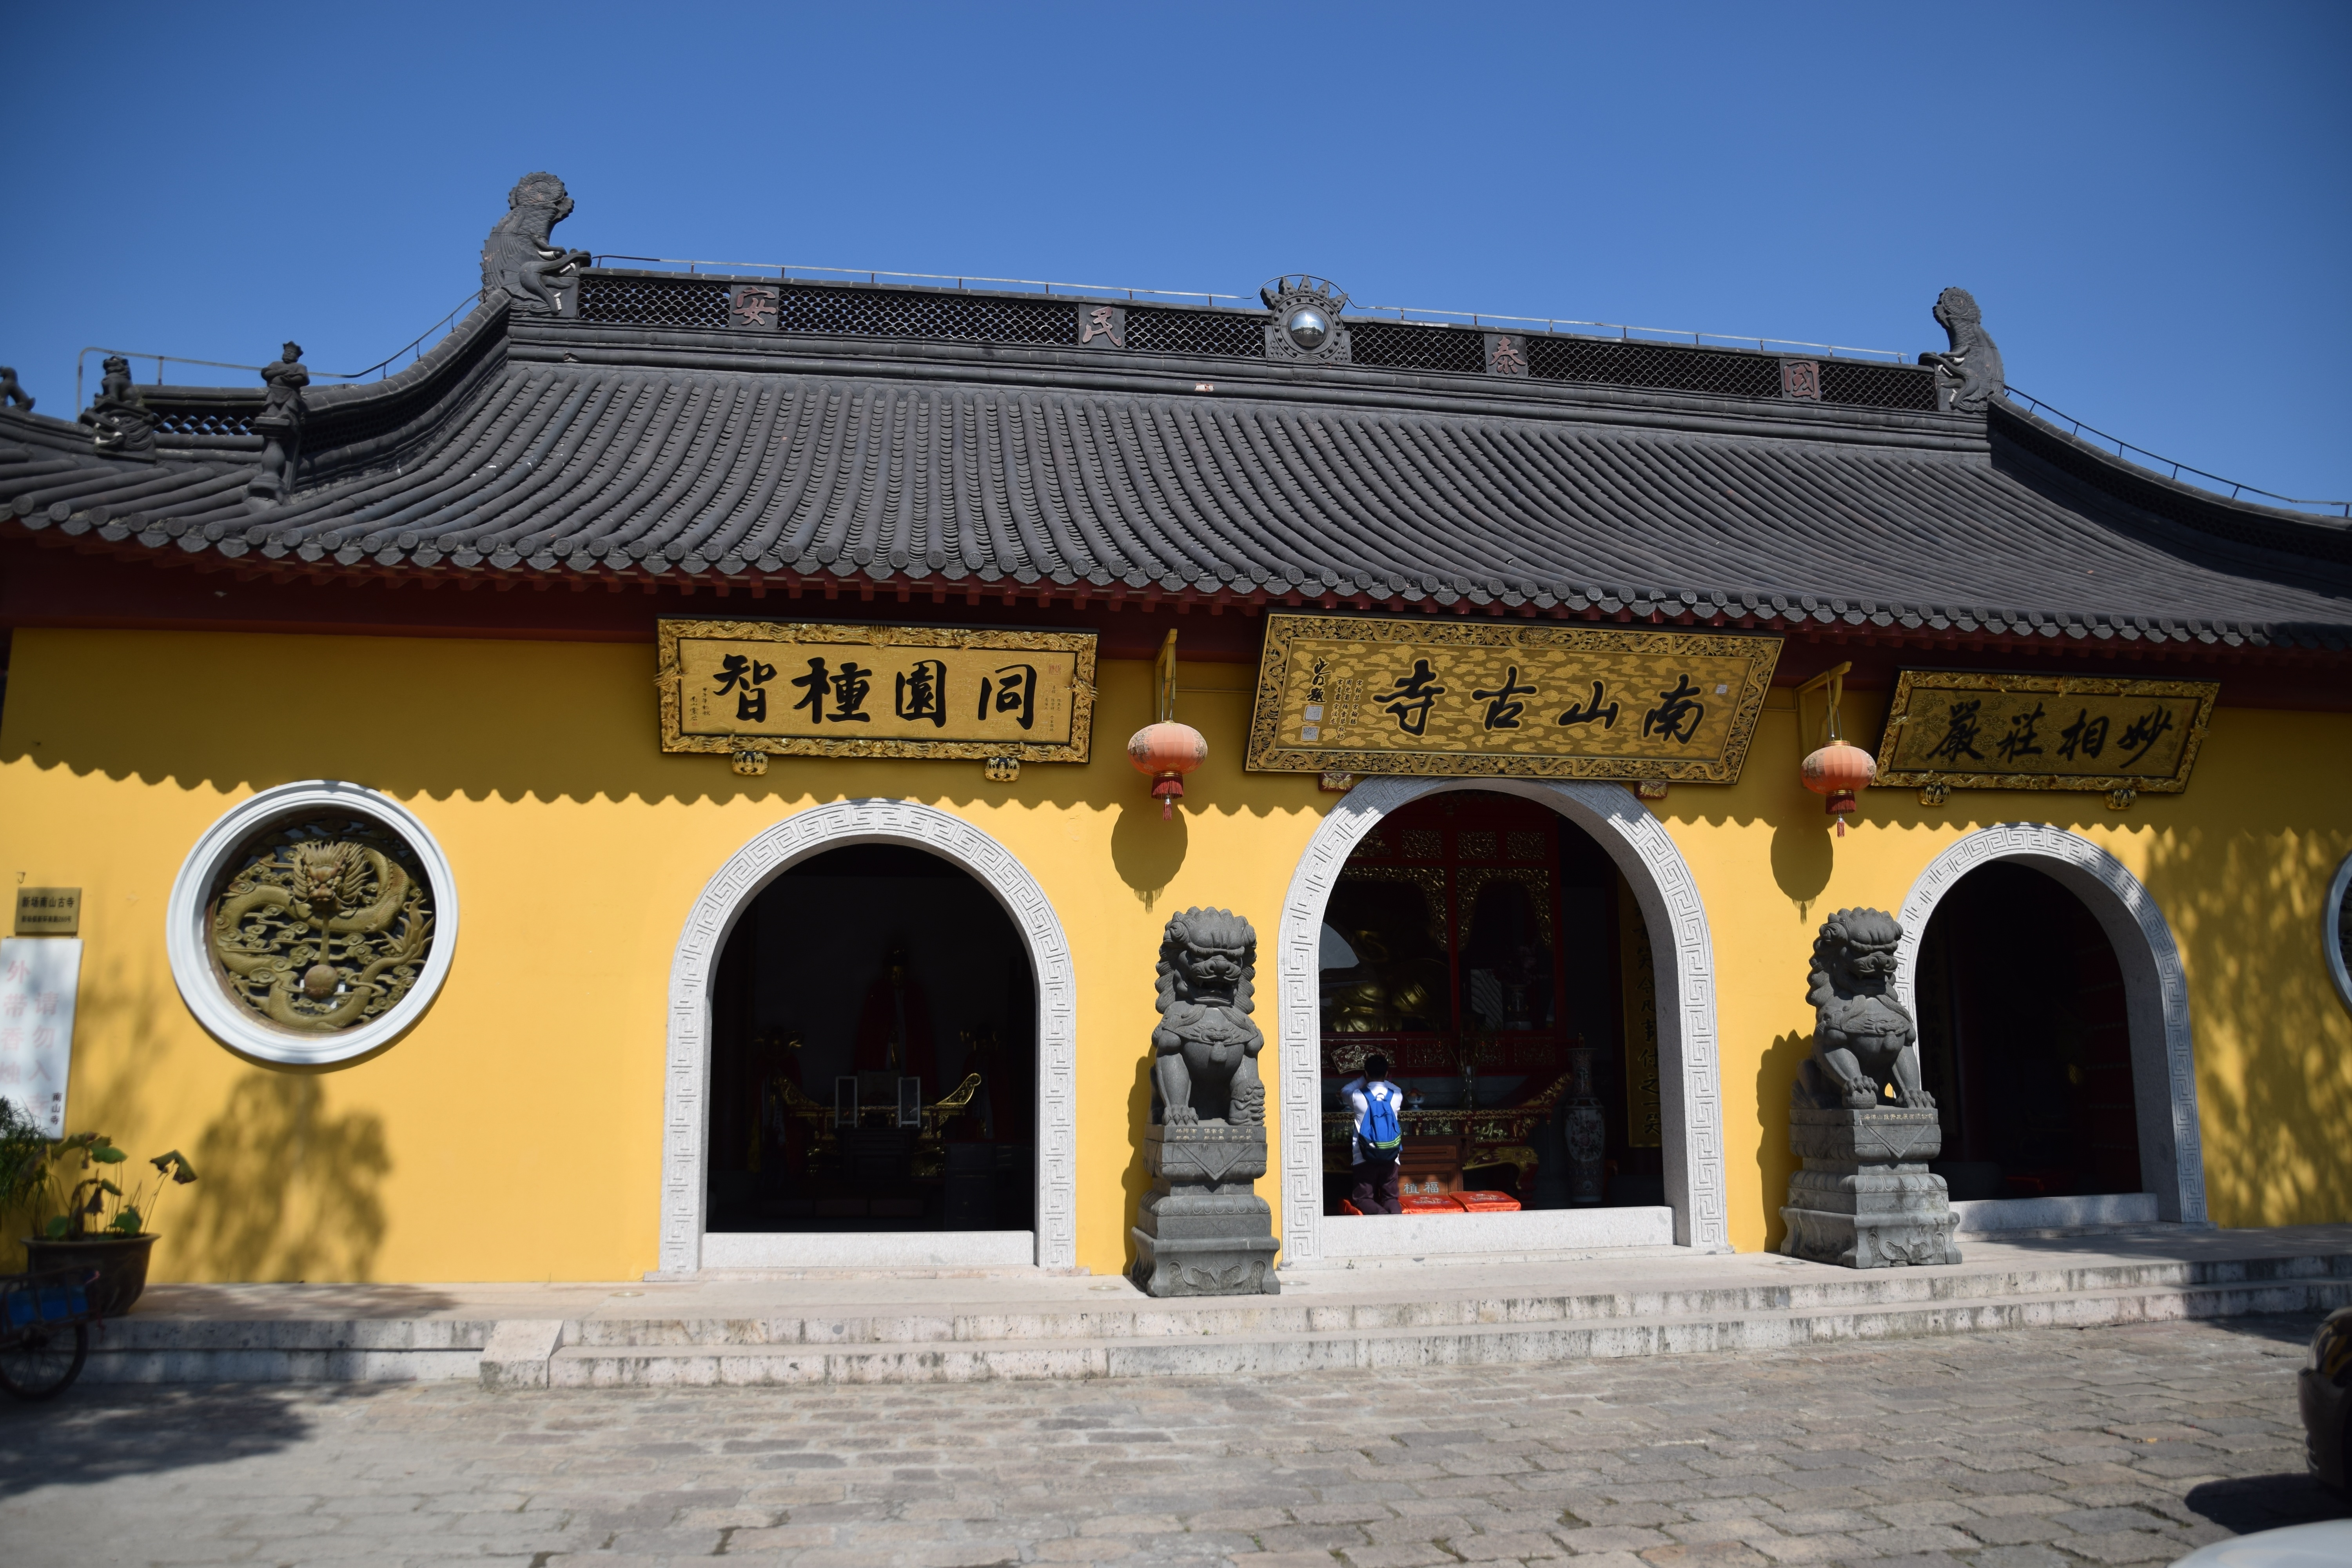
architecture, building, palace, travel, arch, landmark, tourism, place of worship, temple, shrine, shanghai, ancient history, nanshan temple, xin chong